Republican repression in Madrid (1936–1939)

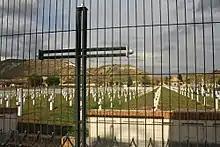
Cementerio de los Mártires in Paracuellos de Jarama (present-day view)

There are individuals who did not hold top positions in power structures yet made themselves known as particularly efficient when implementing new order. became iconic celebrity as head of CIV squad until he defected in October 1936. Valero Serrano Tagueña and Marcos García Redondo gained names as leaders of Brigada de Amanacer and Los Linces de la República respectively. Carmelo Iglesias Muñoz was particularly active as head of a tribunal in 1936. worked as member of revolutionary tribunal and squad leader; instrumental during both Modelo and Paracuellos actions, he joined new Seguridad and until 1938 operated as member of Mancebo's unit. Fernando Valenti Fernandez engaged in counter-espionage investigations and headed Brigada Especial, widely known for setting traps; he was then seconded to DEDIDE and ended up in SIM. Elviro Ferret Obrador commanded the DGS Technical Secretariat squad and excelled in expropriations. as chief of CNT Defence Committee was responsible for Anarchist militias throughout most of the war.